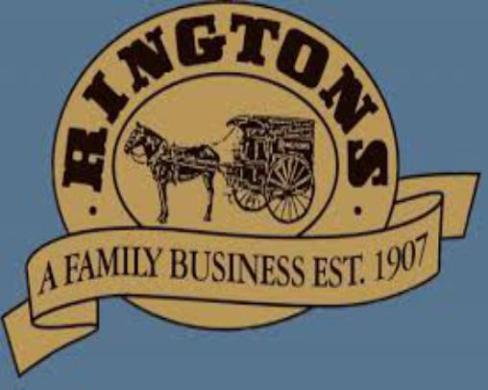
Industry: Medical